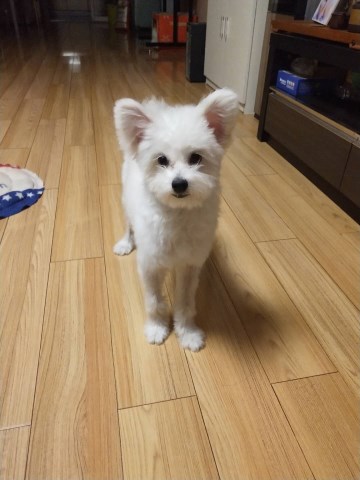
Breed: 1936-n000005-Pomeranian